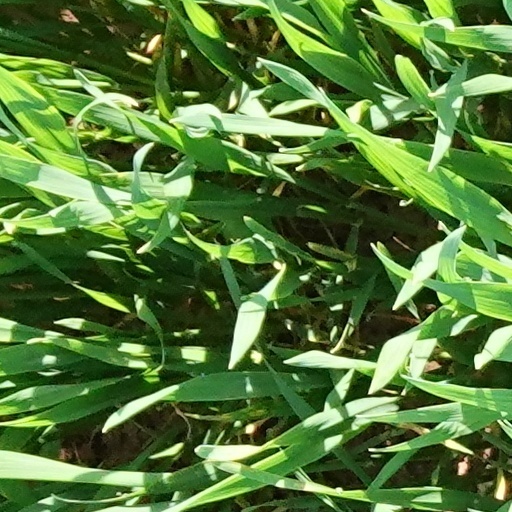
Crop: wheat